112th Air Refueling Group

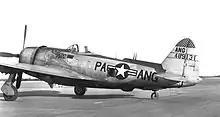
112th Fighter Group F-47N 44-8913 at Pittsburgh Airport

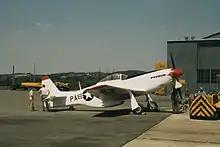
F-51D of the 148th Fighter Squadron, Reading Pennsylvania ANG, 1955.

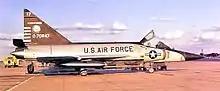
F-102A 57-0847, 146th FIS, about 1970

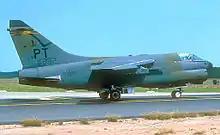
146th TFS A-7D 72-0232

The wartime 350th Fighter Group was re-designated as the 112th Fighter Group and was allotted to the Pennsylvania Air National Guard on 24 May 1946. It was organized at the Greater Pittsburgh Airport and was extended federal recognition on 22 April 1949 by the National Guard Bureau. The 112th Fighter Group was bestowed the history, honors, and colors of the 350th Fighter Group. The wartime 345th FS became the 146th Fighter Squadron, the 346th FS became the 147th Fighter Squadron and the 347th FS was re-designated the 148th Fighter Squadron, and assigned to Spaatz Field at Reading.